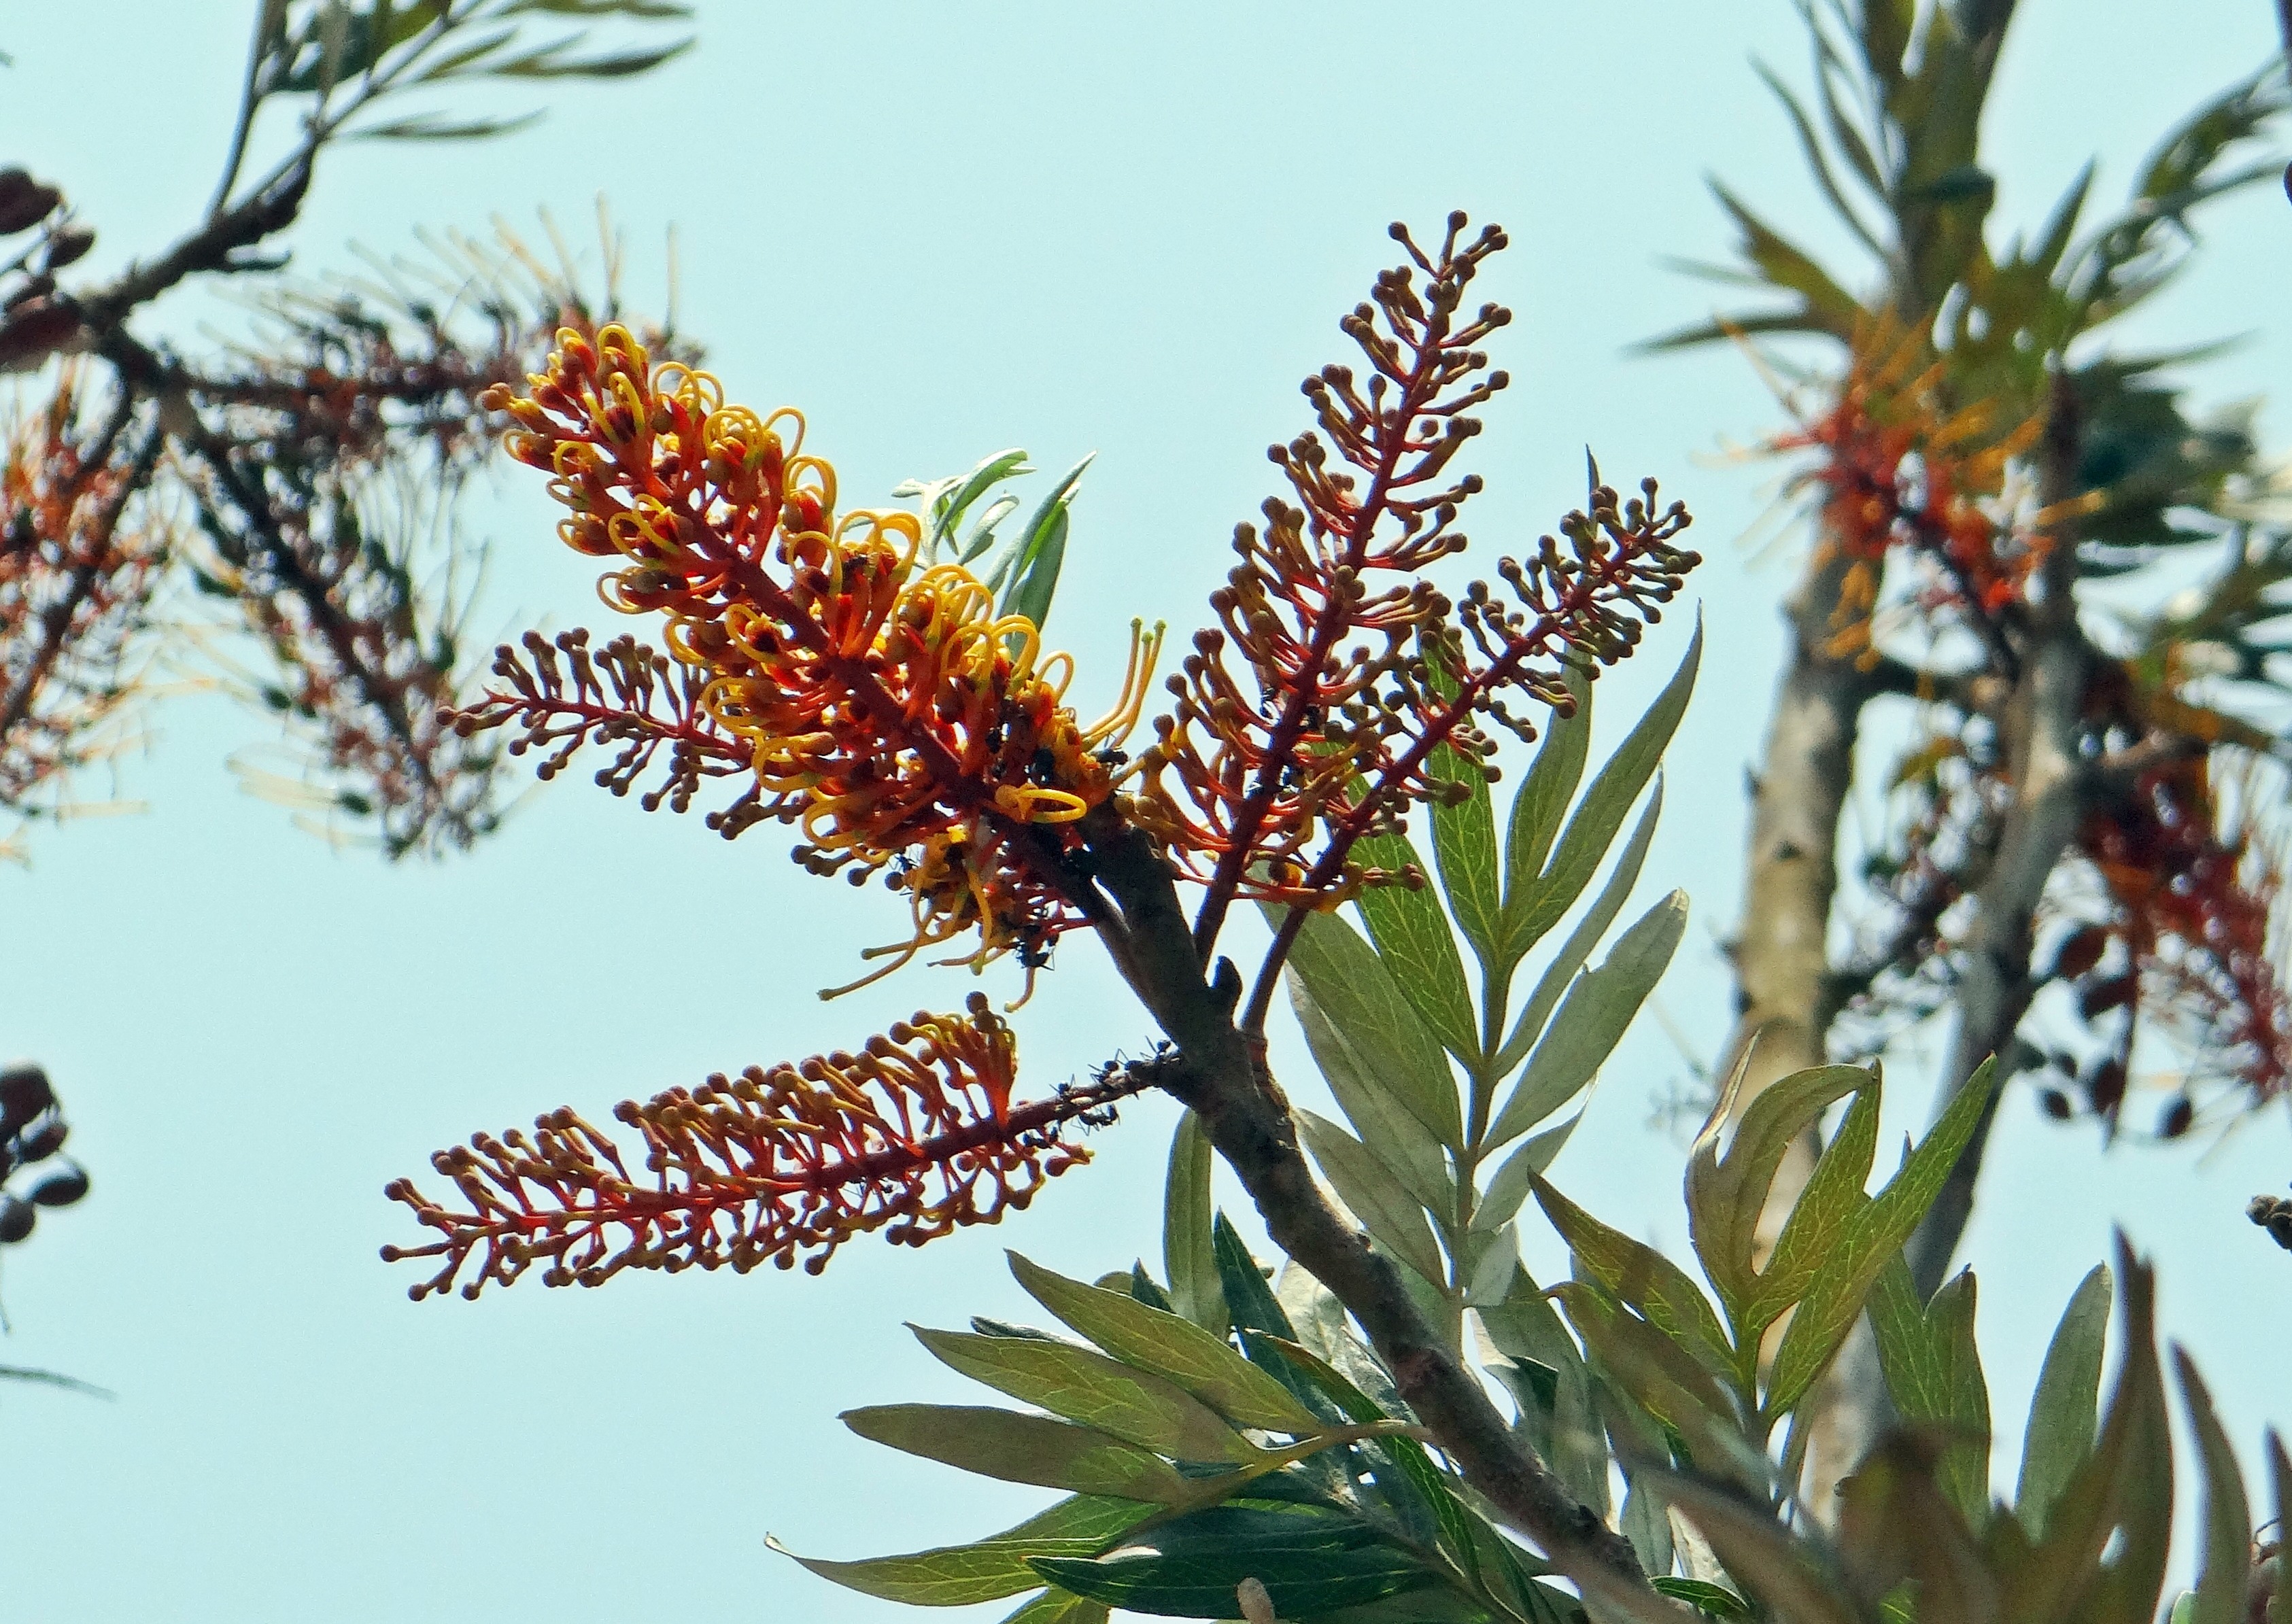
tree, wilderness, branch, blossom, growth, plant, sky, sunshine, stem, leaf, flower, petal, bloom, floral, wild, environment, idyllic, bush, foliage, pollen, produce, tranquil, scenic, tropical, lush, grow, peaceful, natural, evergreen, scenery, fresh, botany, agriculture, fir, flora, botanical, eco, wildflower, native, landscaping, spruce, vivid, shrub, stamen, growing, springtime, india, exotic, horticulture, vibrant, bud, species, flowering, organic, botanic, nobody, flowering plant, date palm, flower spikes, woody plant, land plant, arecales, silver oak, grevillea robusta